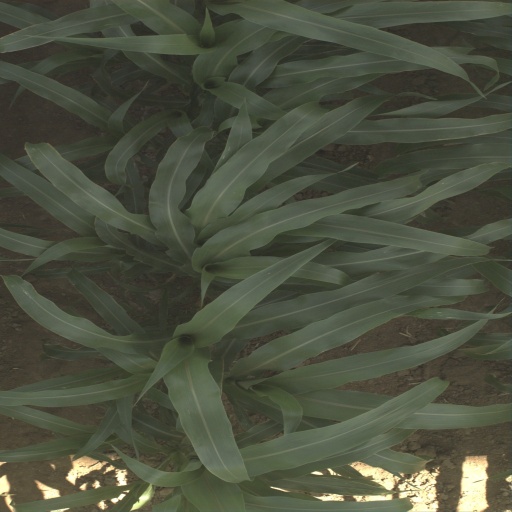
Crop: sorghum